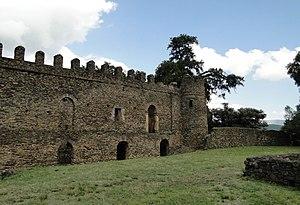
Palais de l'empereur Dawit dans le Fasil Ghebbi, Gondar, Éthiopie